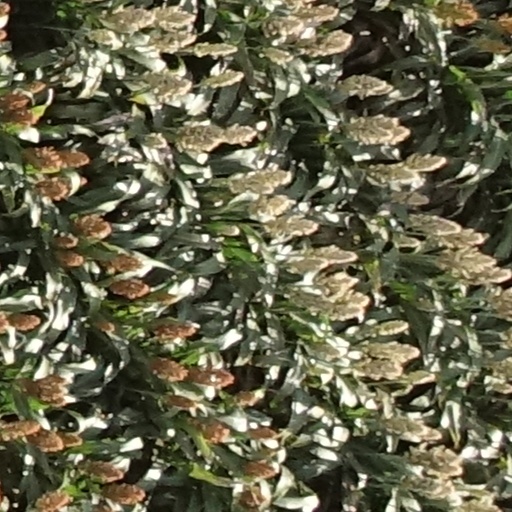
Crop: sorghum